Rachel Skarsten

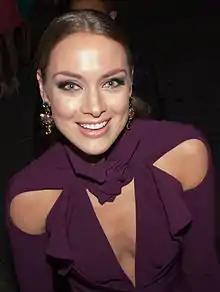
Skarsten in 2014

Rachel Skarsten (born 23 April, 1985) is a Canadian actress. She is known for playing Dinah Lance in "Birds of Prey" (2002–2003), Tamsin in "Lost Girl" (2013–2015), Queen Elizabeth I in "Reign" (2014–2017), and Beth Kane in "Batwoman" (2019–2022).